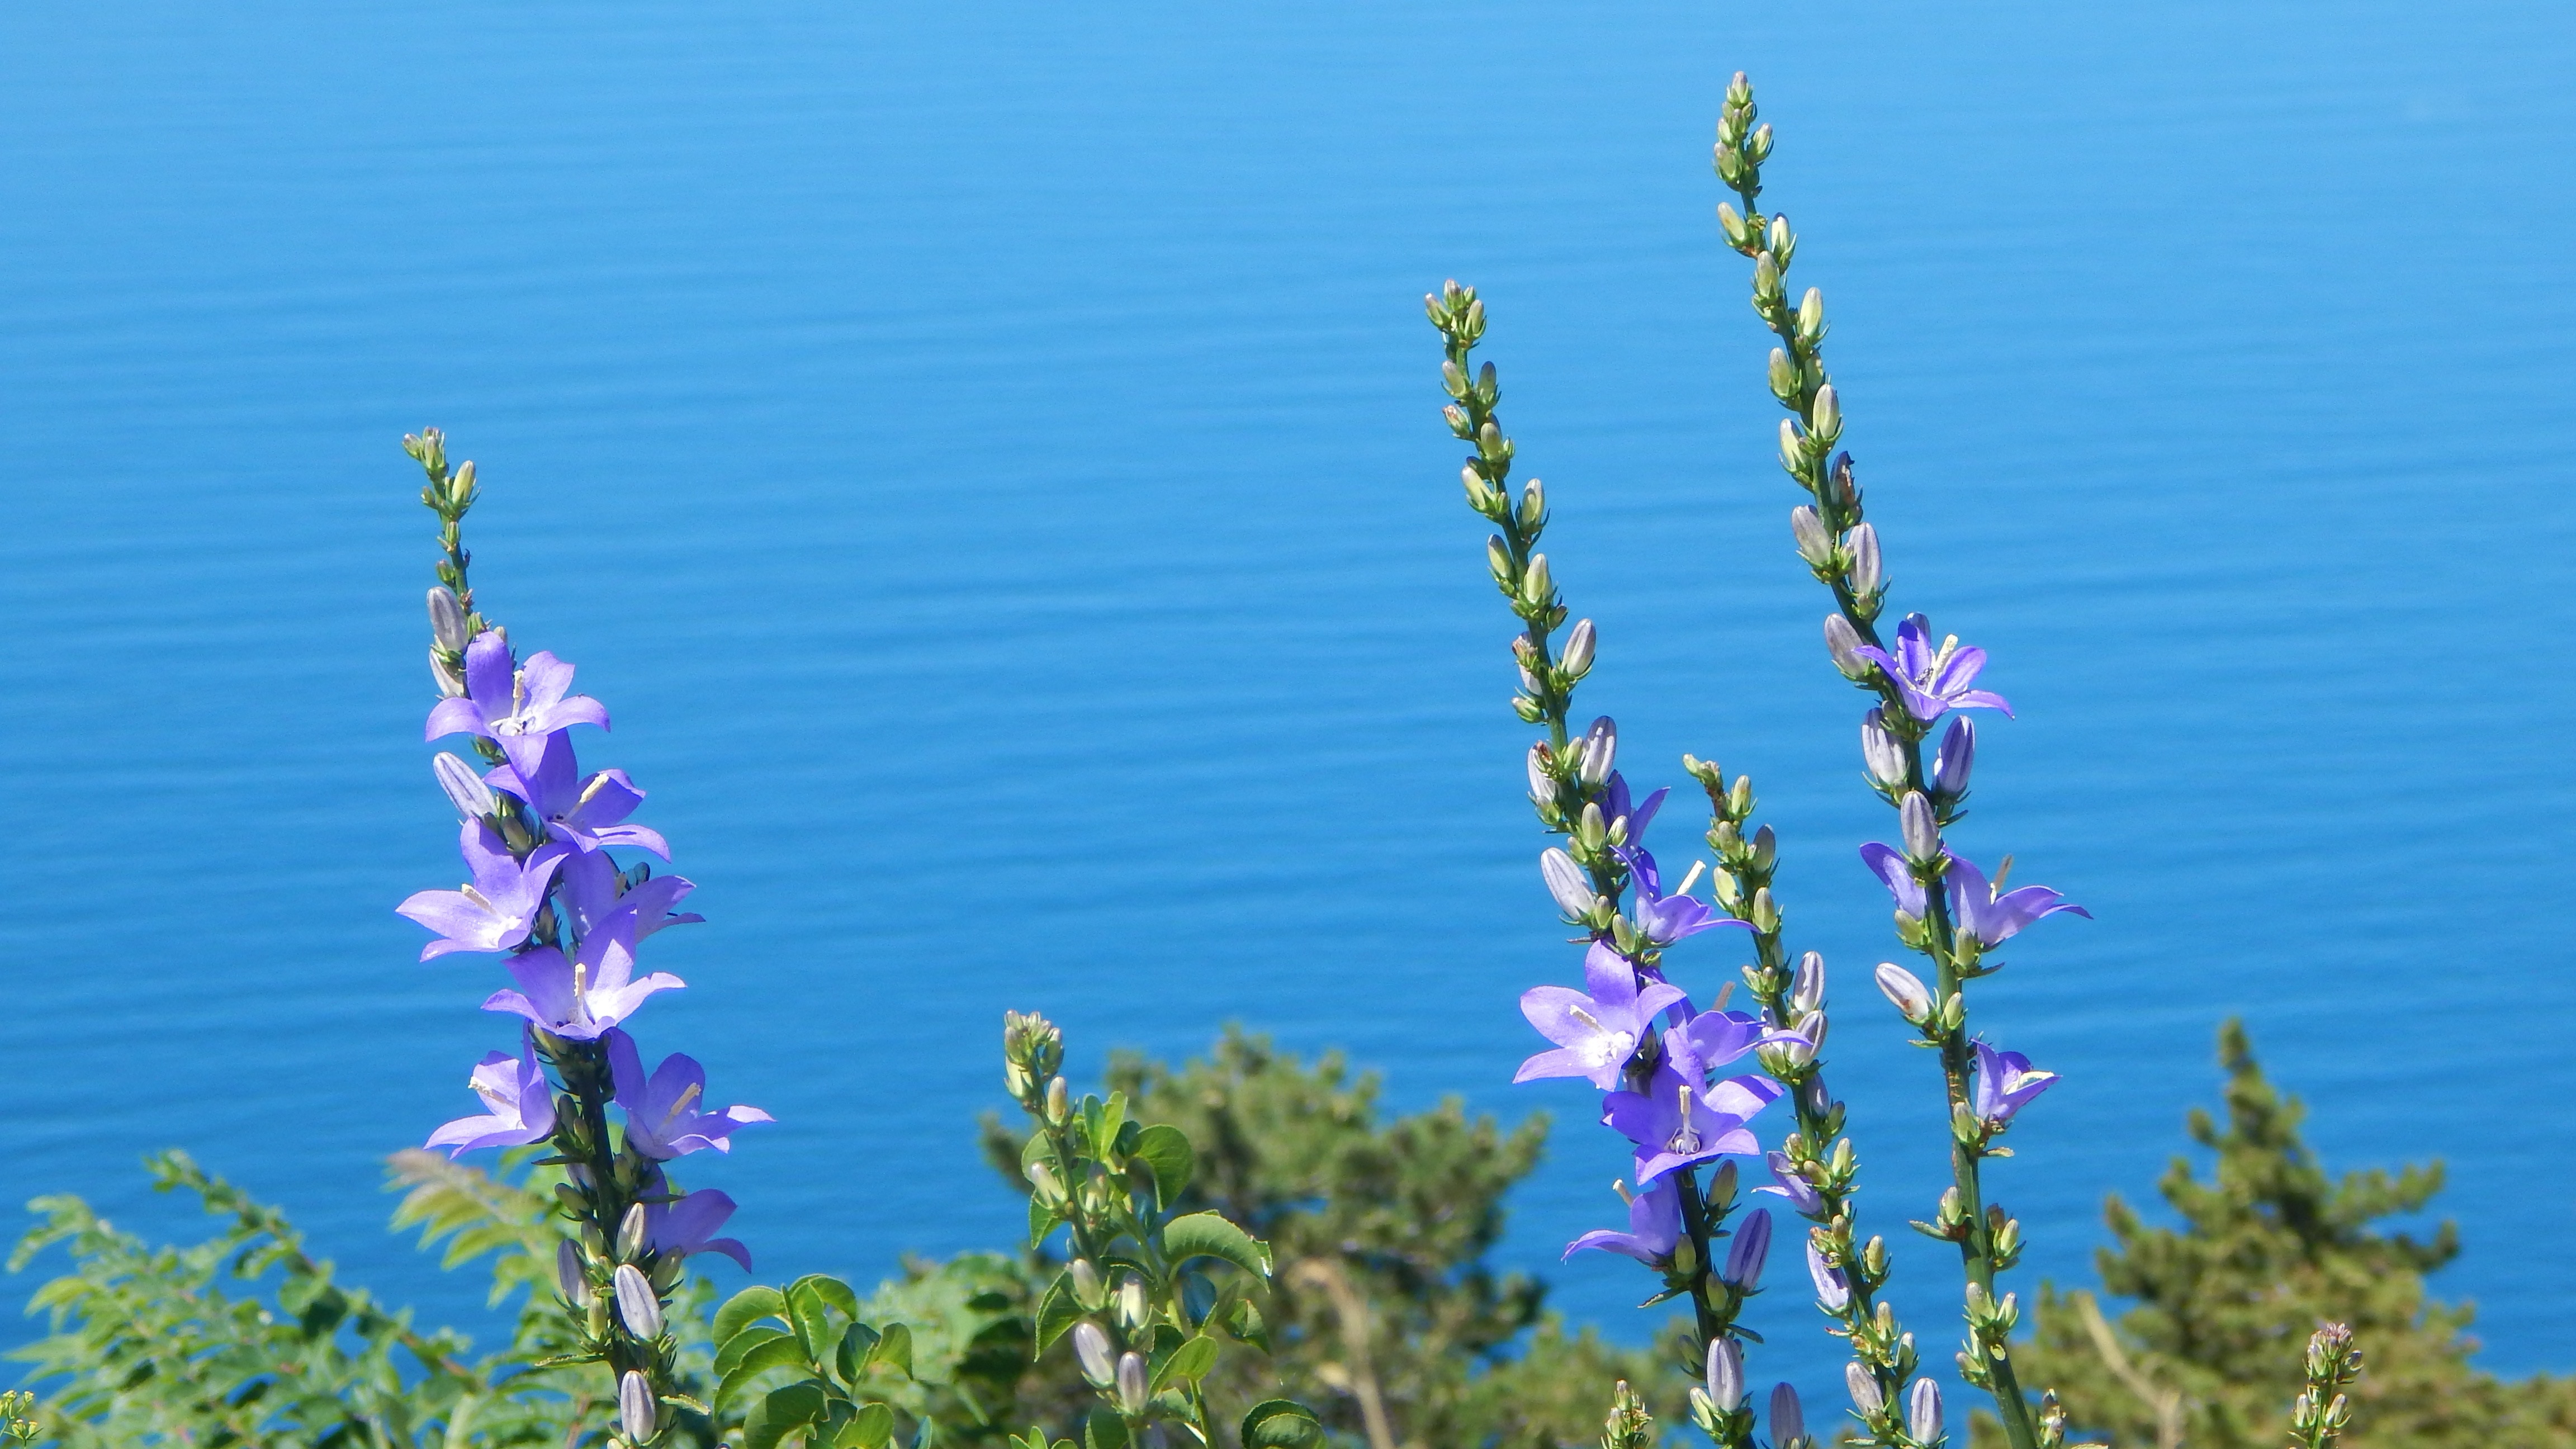
beach, landscape, sea, nature, plant, sun, flower, summer, holiday, flora, wildflower, flowers, joy, flowering plant, grass family, land plant